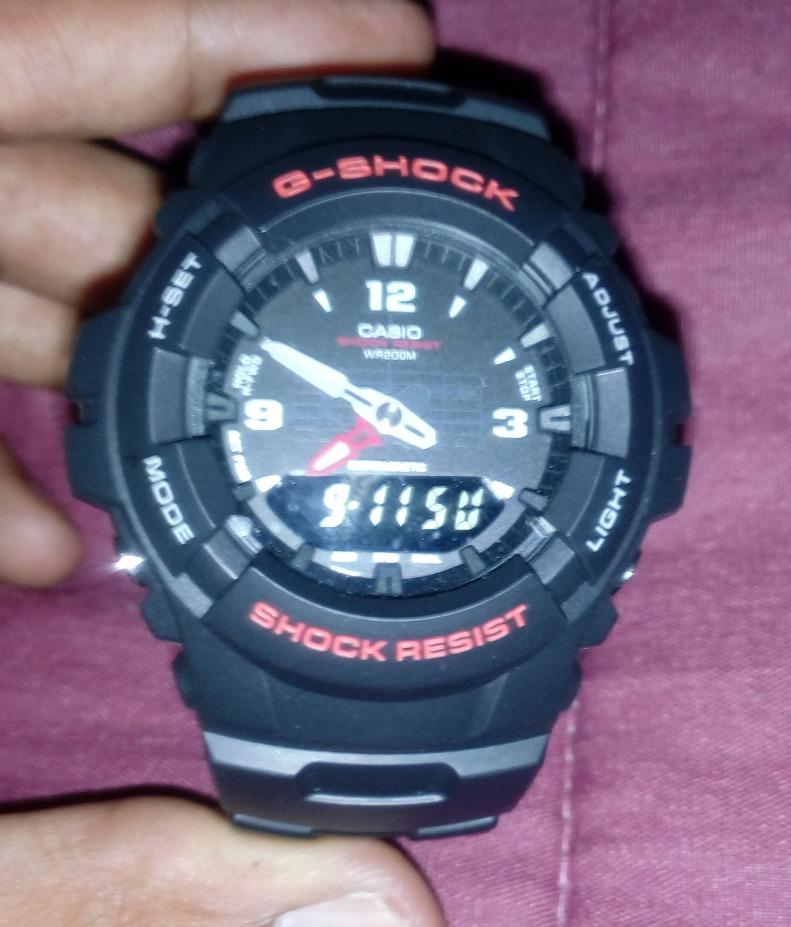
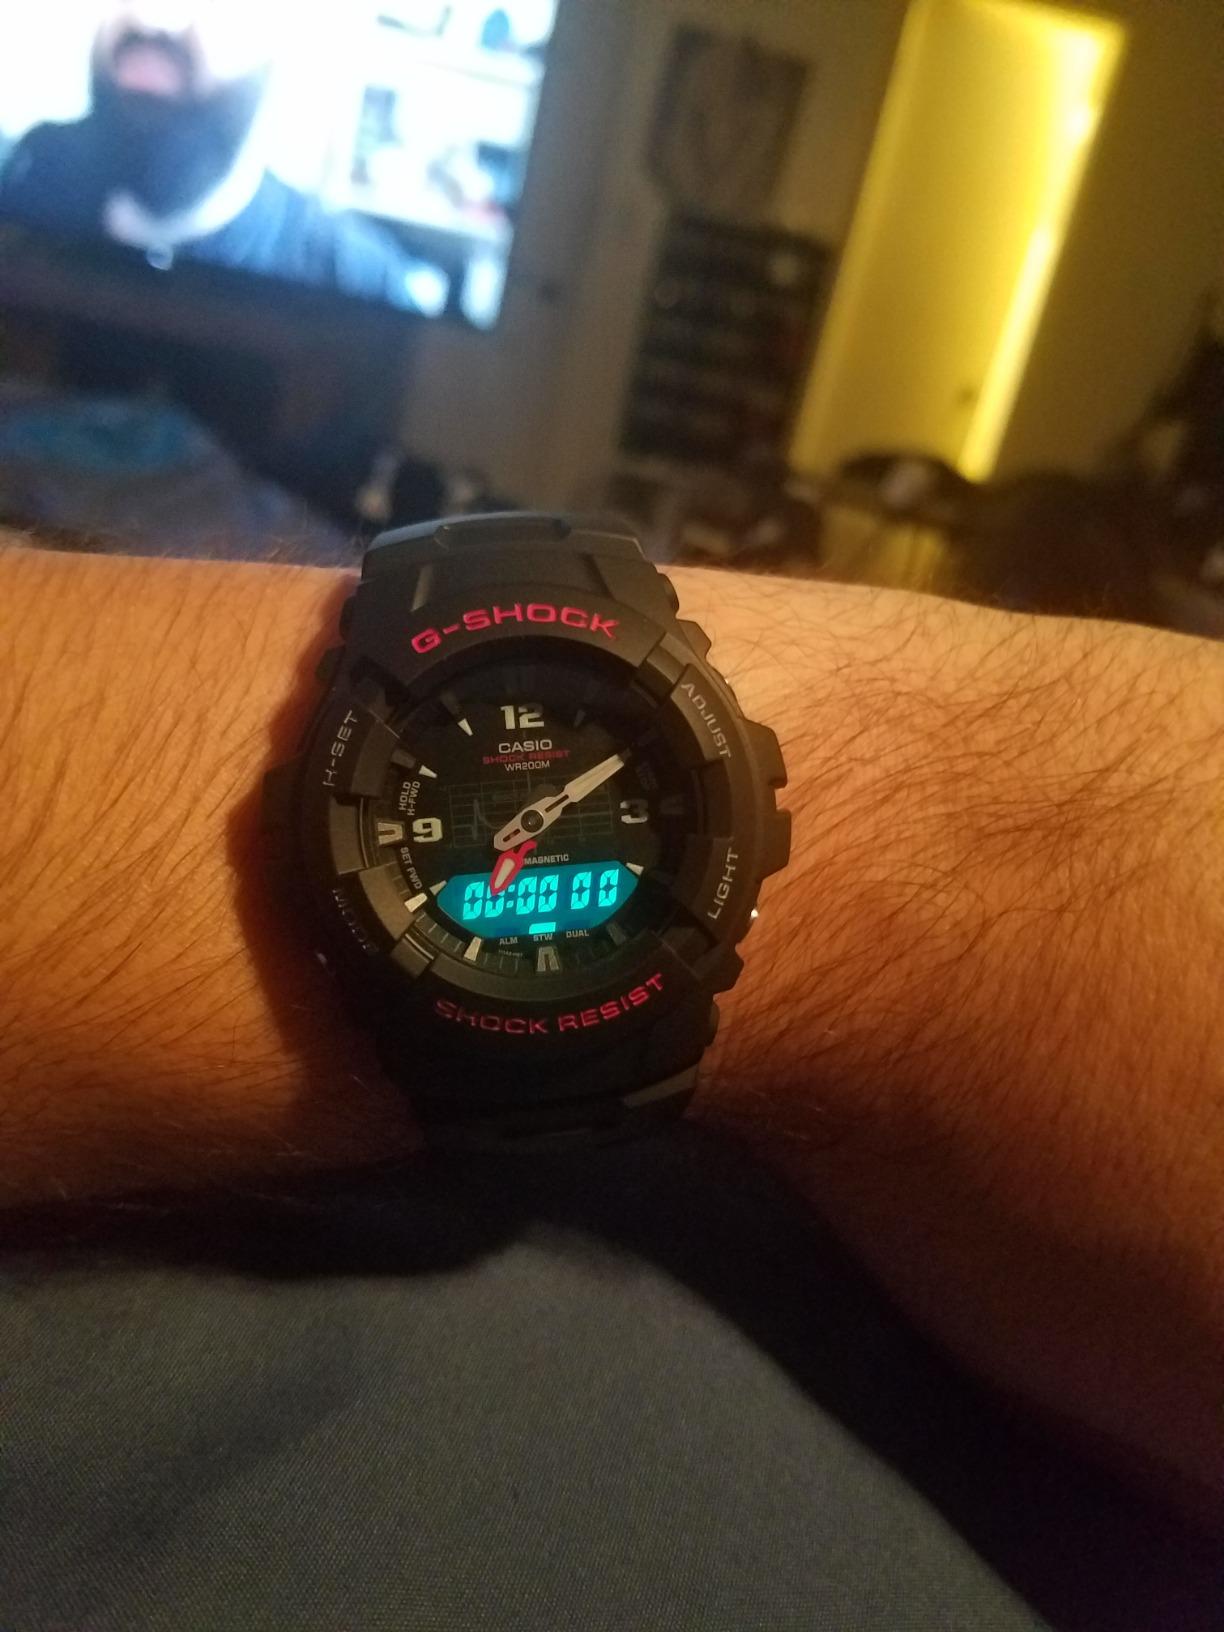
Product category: accessories_watch
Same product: yes